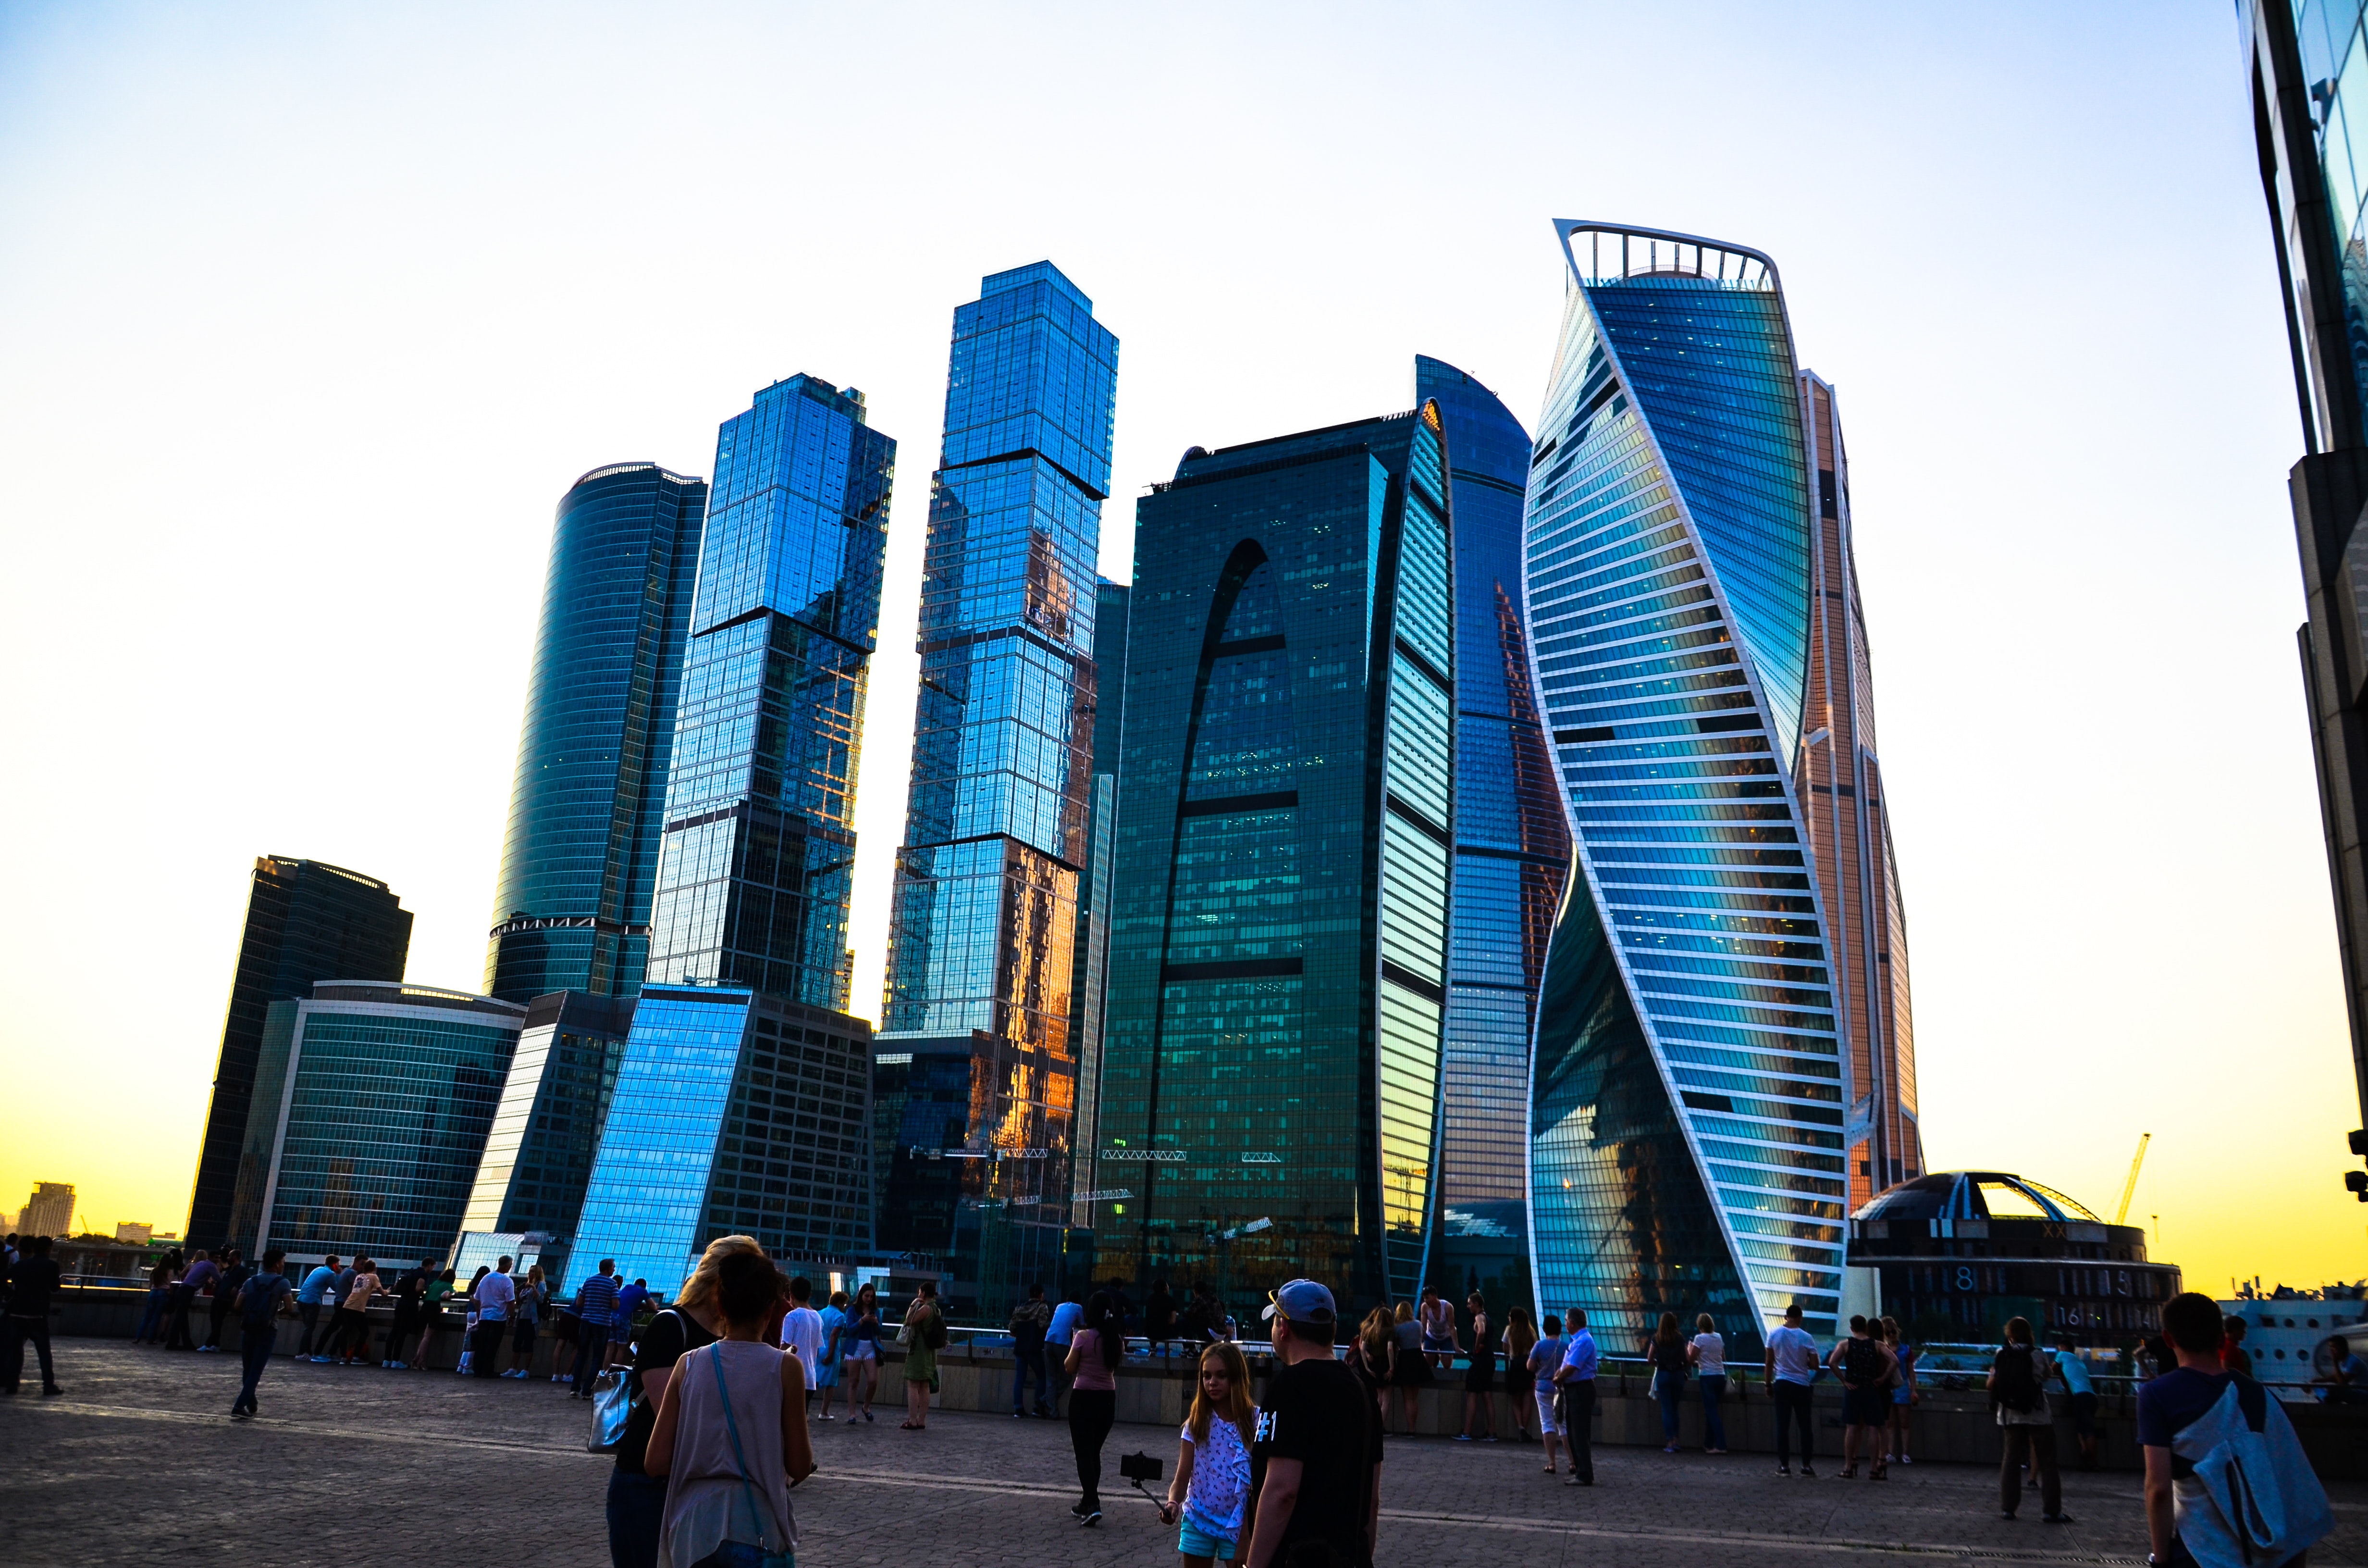
metropolitan area, skyscraper, city, metropolis, urban area, architecture, tower block, daytime, human settlement, building, blue, landmark, cityscape, sky, downtown, skyline, commercial building, mixed use, tower, evening, corporate headquarters, tourism, condominium, reflection, facade, night, world